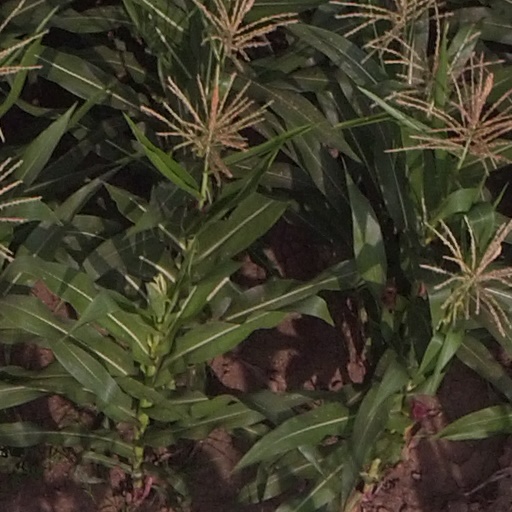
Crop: maize; corn